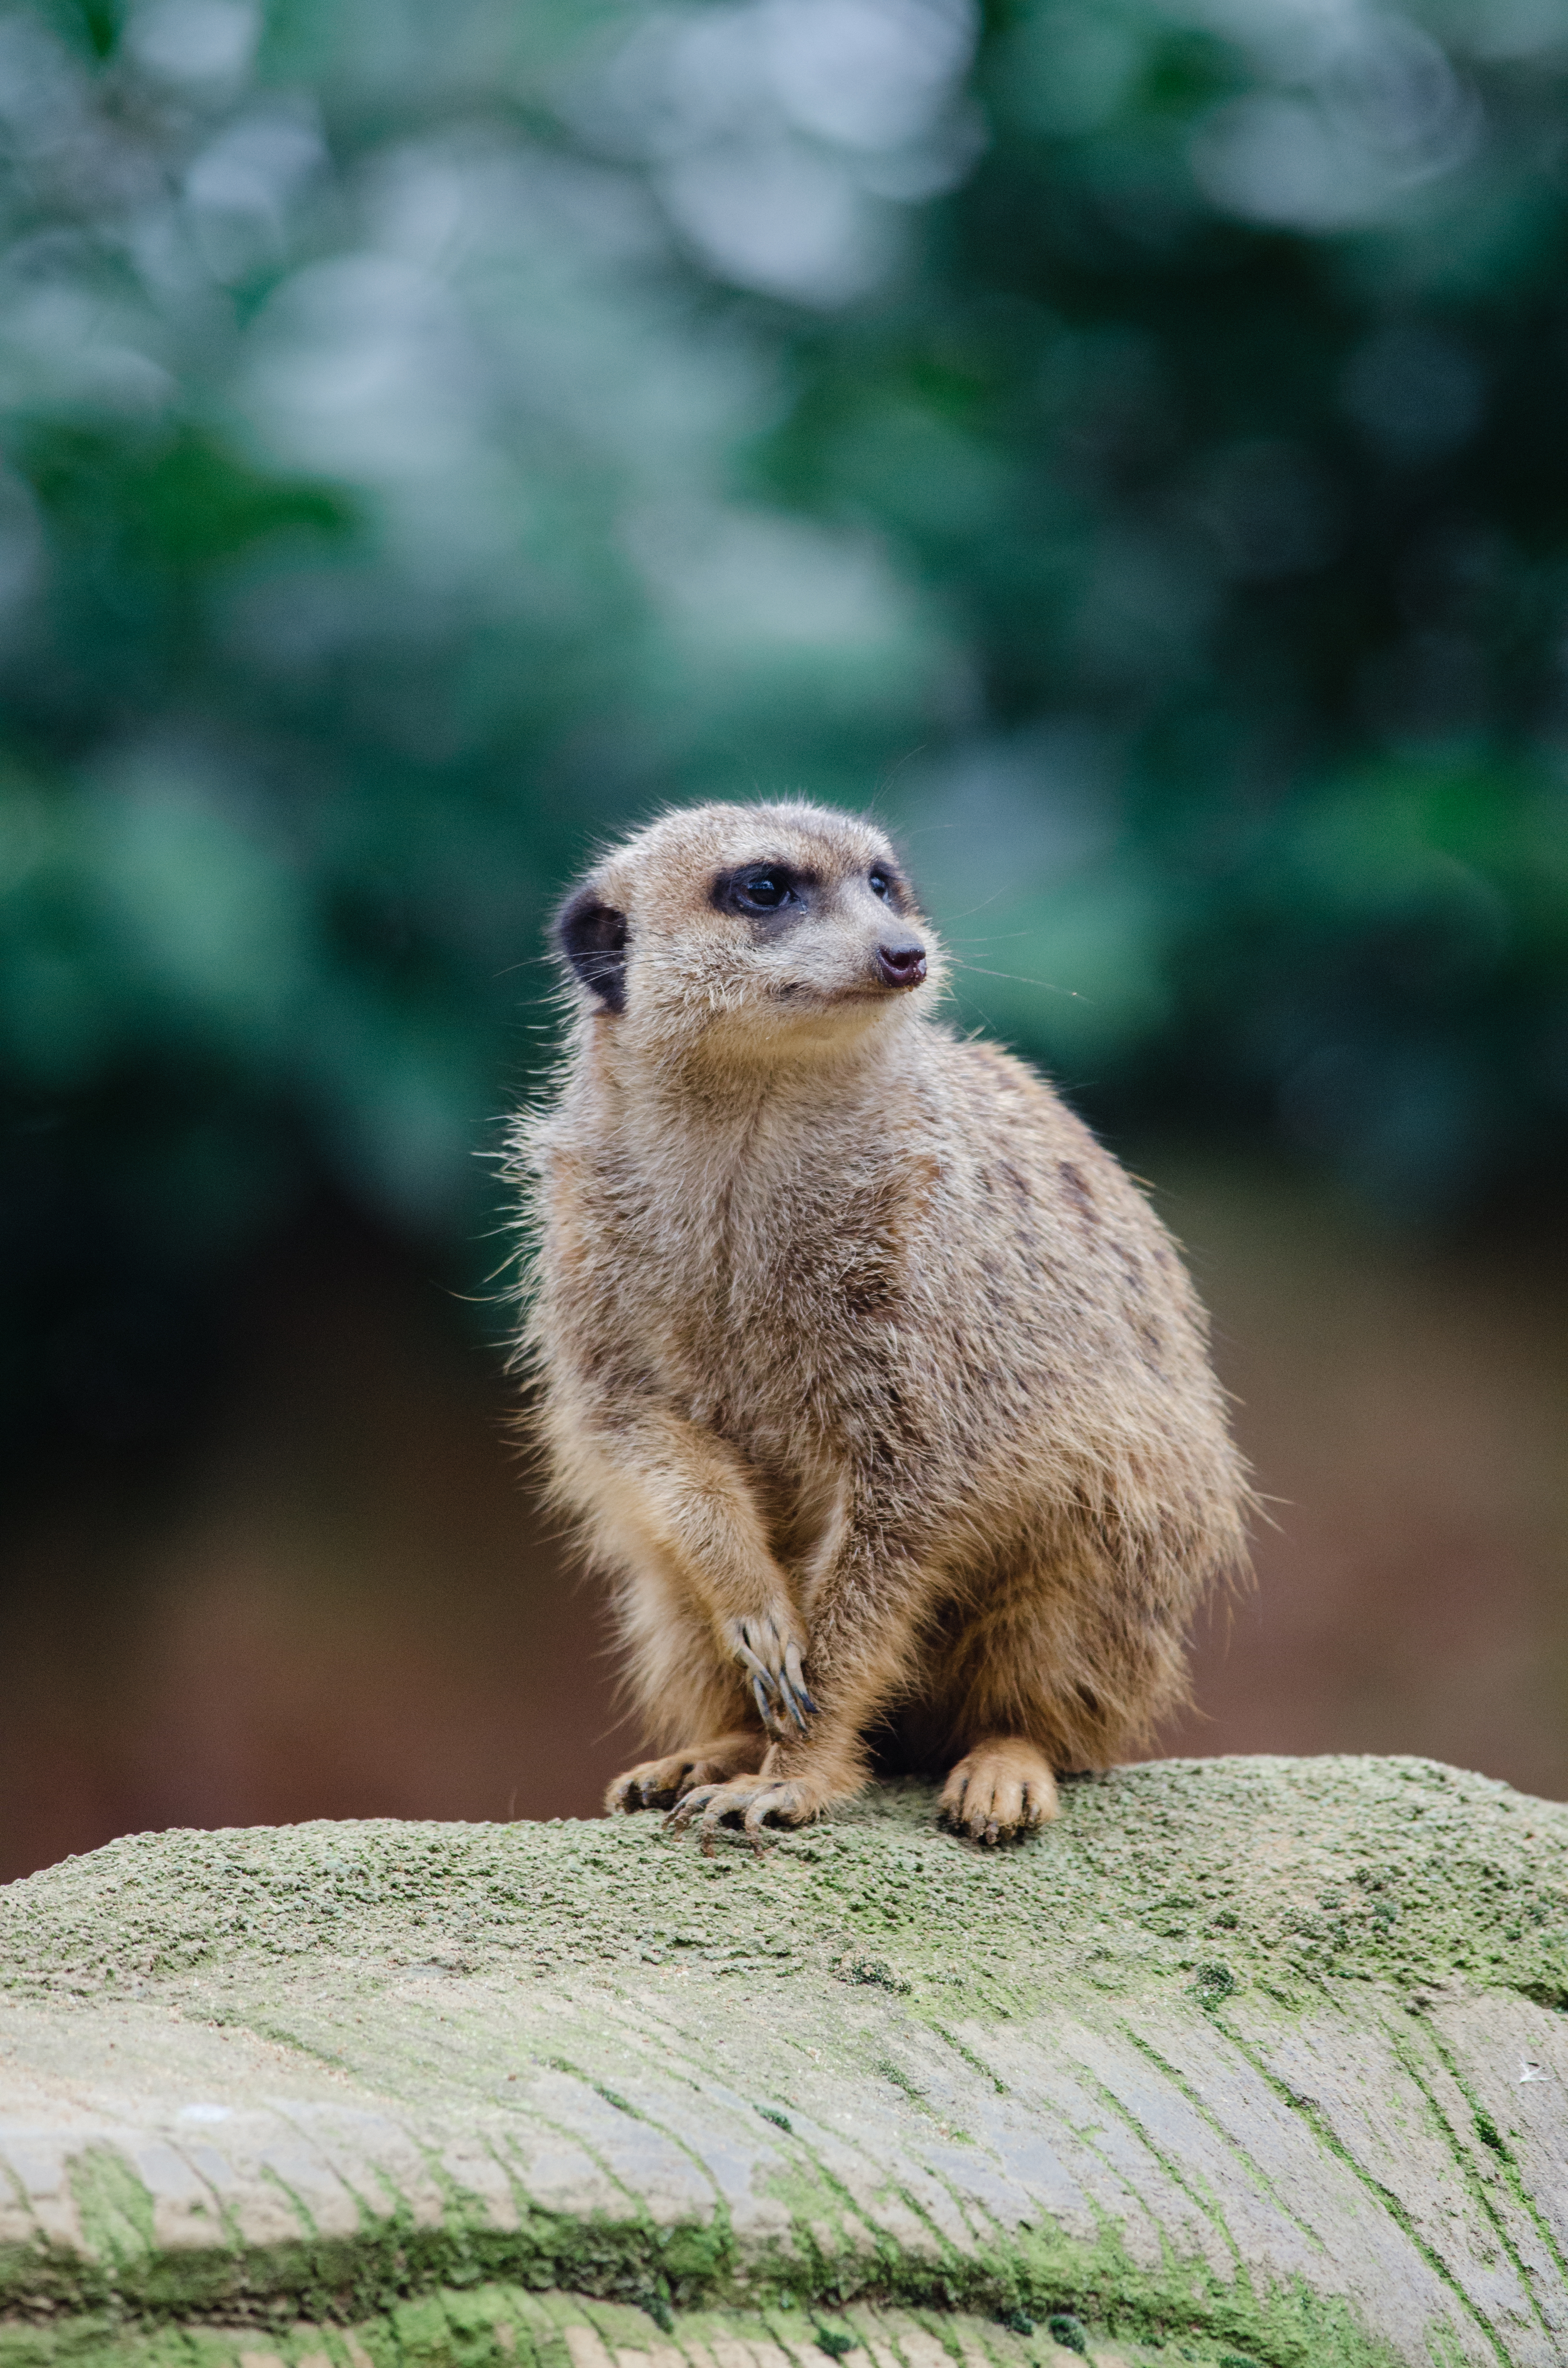
bokeh, animal, cute, wildlife, zoo, mammal, nikon, fauna, whiskers, vertebrate, tier, adorable, d7000, niedlich, tierpark, meerkat, erdmnnchen, mongoose, marmot